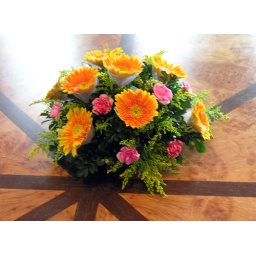
Flowers on inlaid wooden table at Pousada de Sao Tiago boutique hotel in Macau.